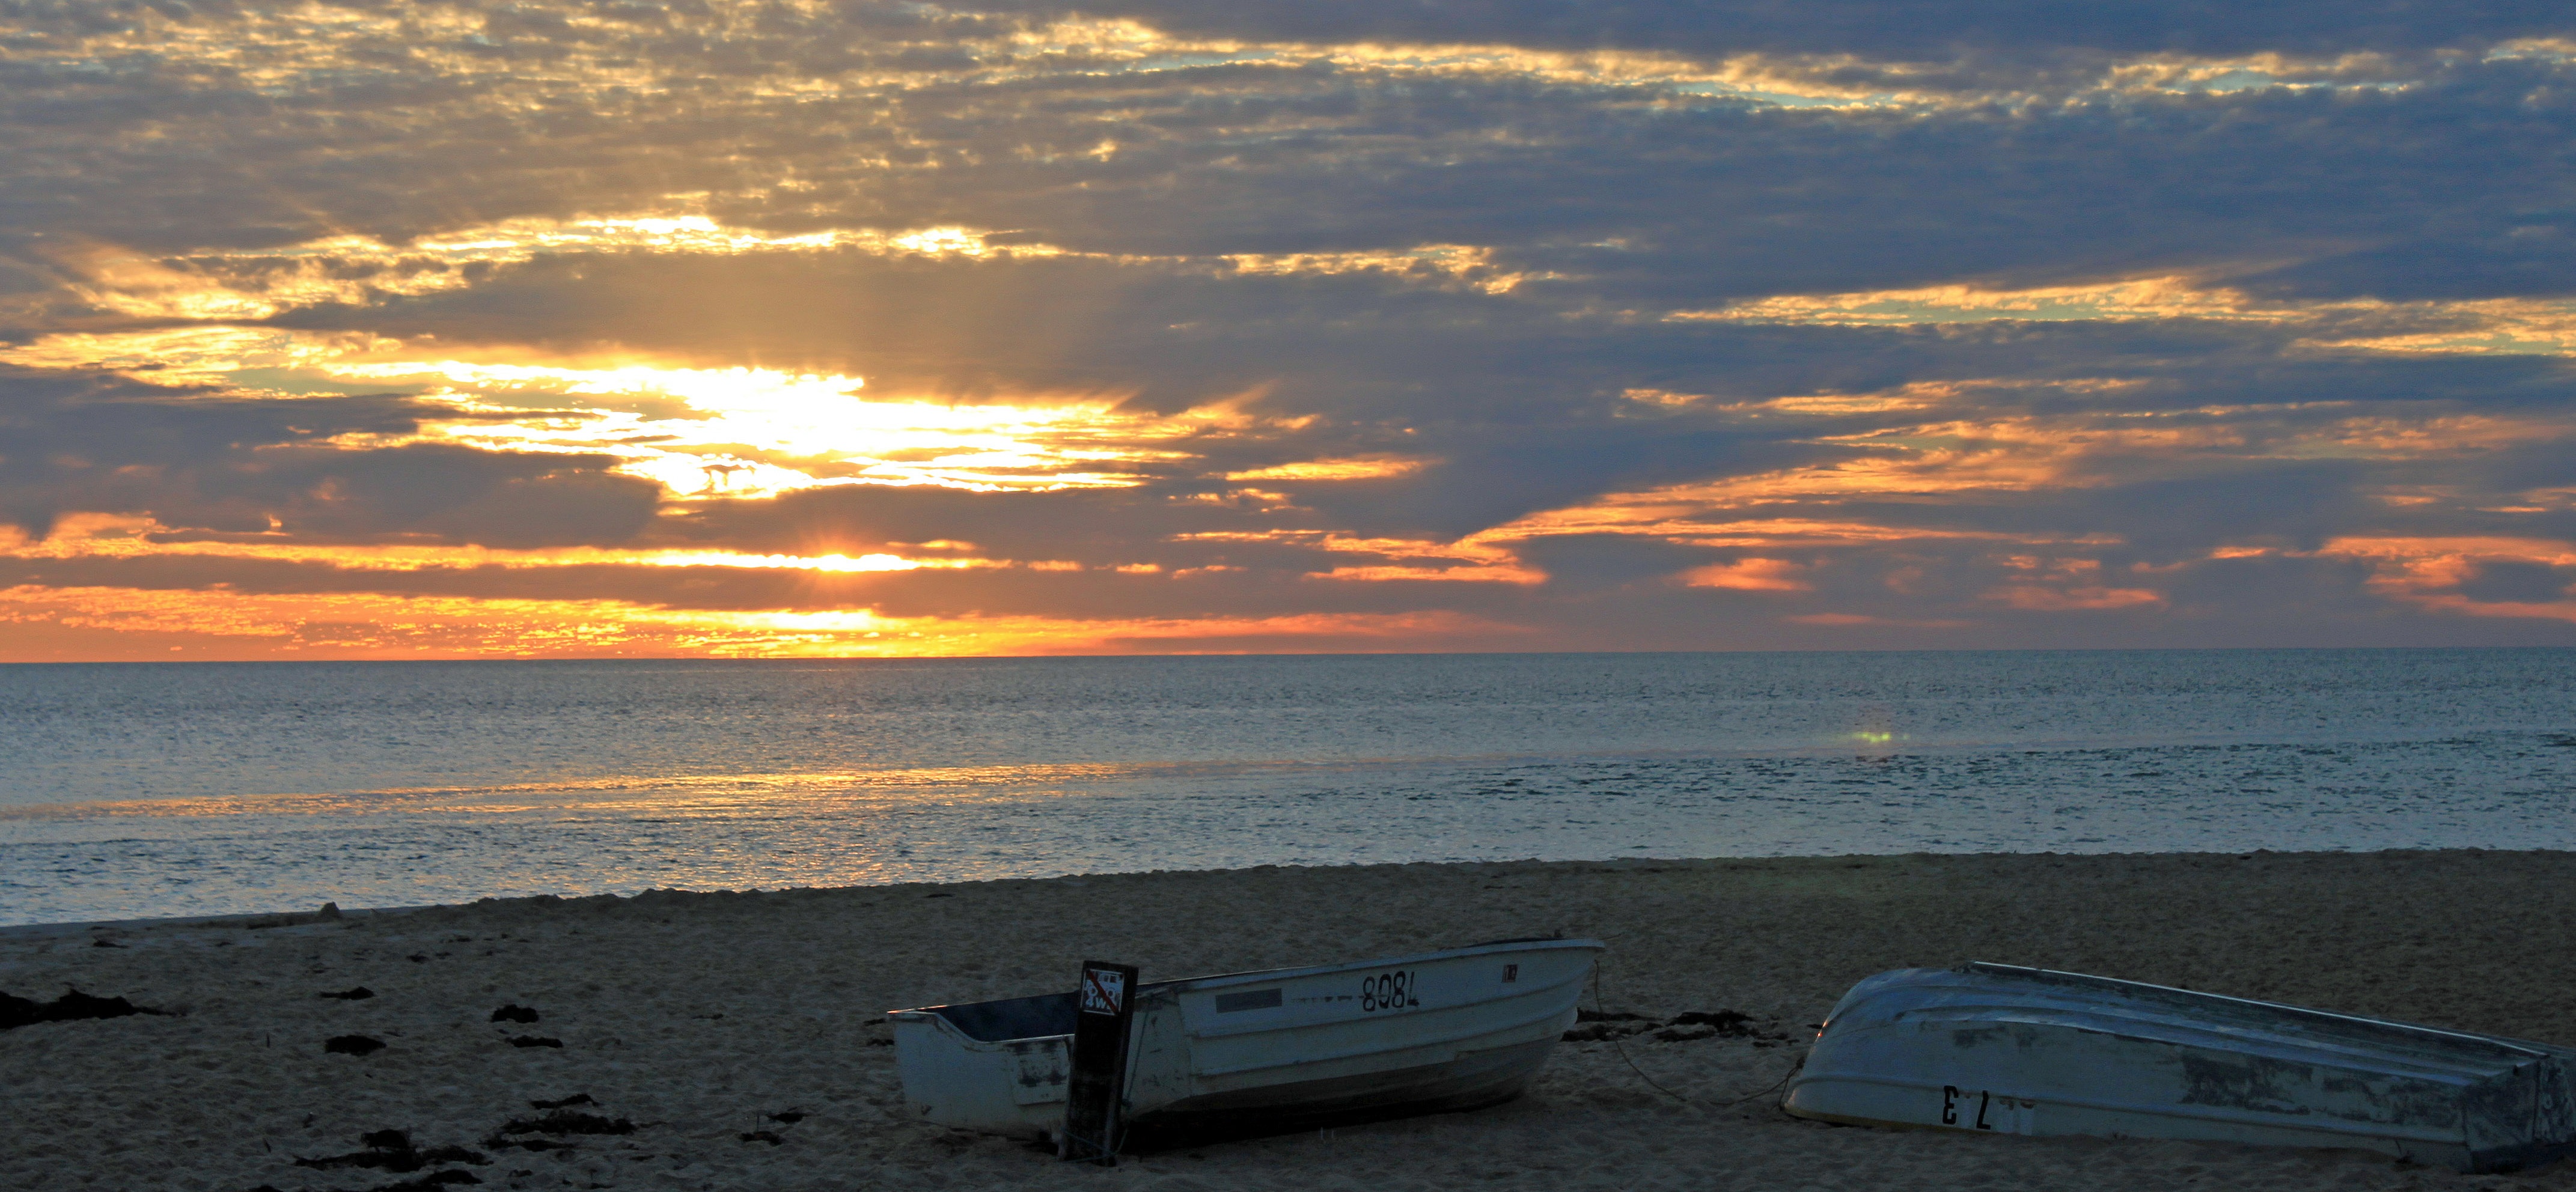
beach, sea, coast, sand, ocean, horizon, cloud, sky, sun, sunrise, sunset, morning, shore, wave, dawn, dusk, evening, bay, body of water, clouds, boats, mood, afterglow, wind wave